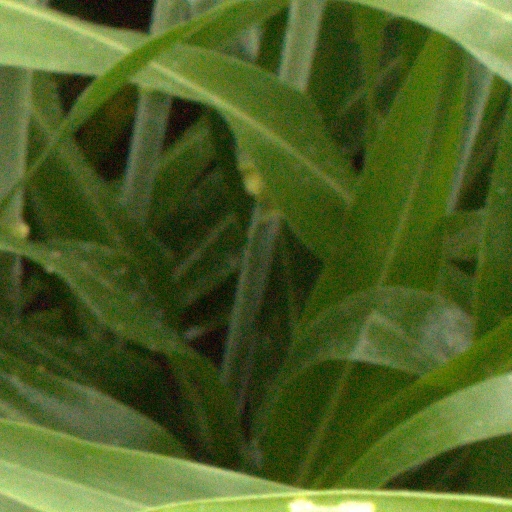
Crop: sorghum